Eduard Selami

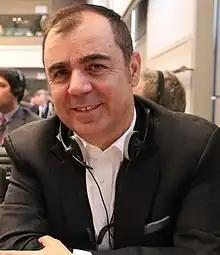
Eduard Selami in February 2017.

Eduard Selami is an Albanian politician. From 1992 to 1995 he served as Chairman of the Democratic Party of Albania. On 5 March 1995, he was ousted as Chairman of the Democratic party.